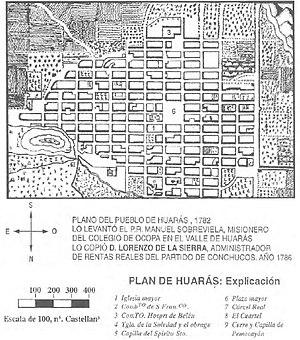
La « Très Noble et Généreuse Ville de Huaraz » et « Capitale de l'Amitié Internationale » se situe dans la partie centrale de la Cordillère des Andes péruvienne, au centre du département de Ancash, sur la rive droite de la rivière Santa à 3 052 m d'altitude dans la vallée Callejón de Huaylas.